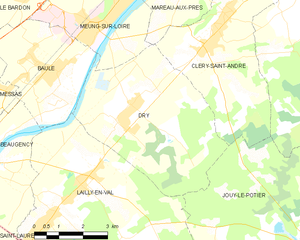
Dry est une commune française située dans le département du Loiret en région Centre-Val de Loire.